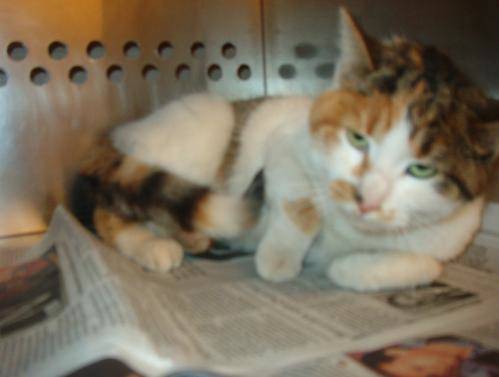
Label: cat